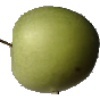
Label: apple_granny_smith